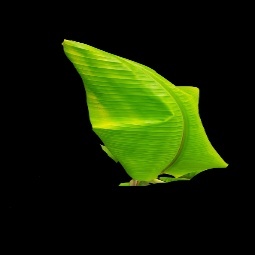
Label: Zinc